Orličan VSO 10

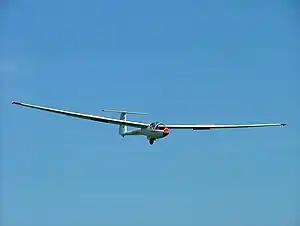
VSO 10 Gradient

The VSO 10 Vosa ("Vosa" – Gradient) is a Standard and Club-Class glider designed and manufactured in the Czechoslovak Republic from December 1978 as a replacement for the VT-116 Orlík II.